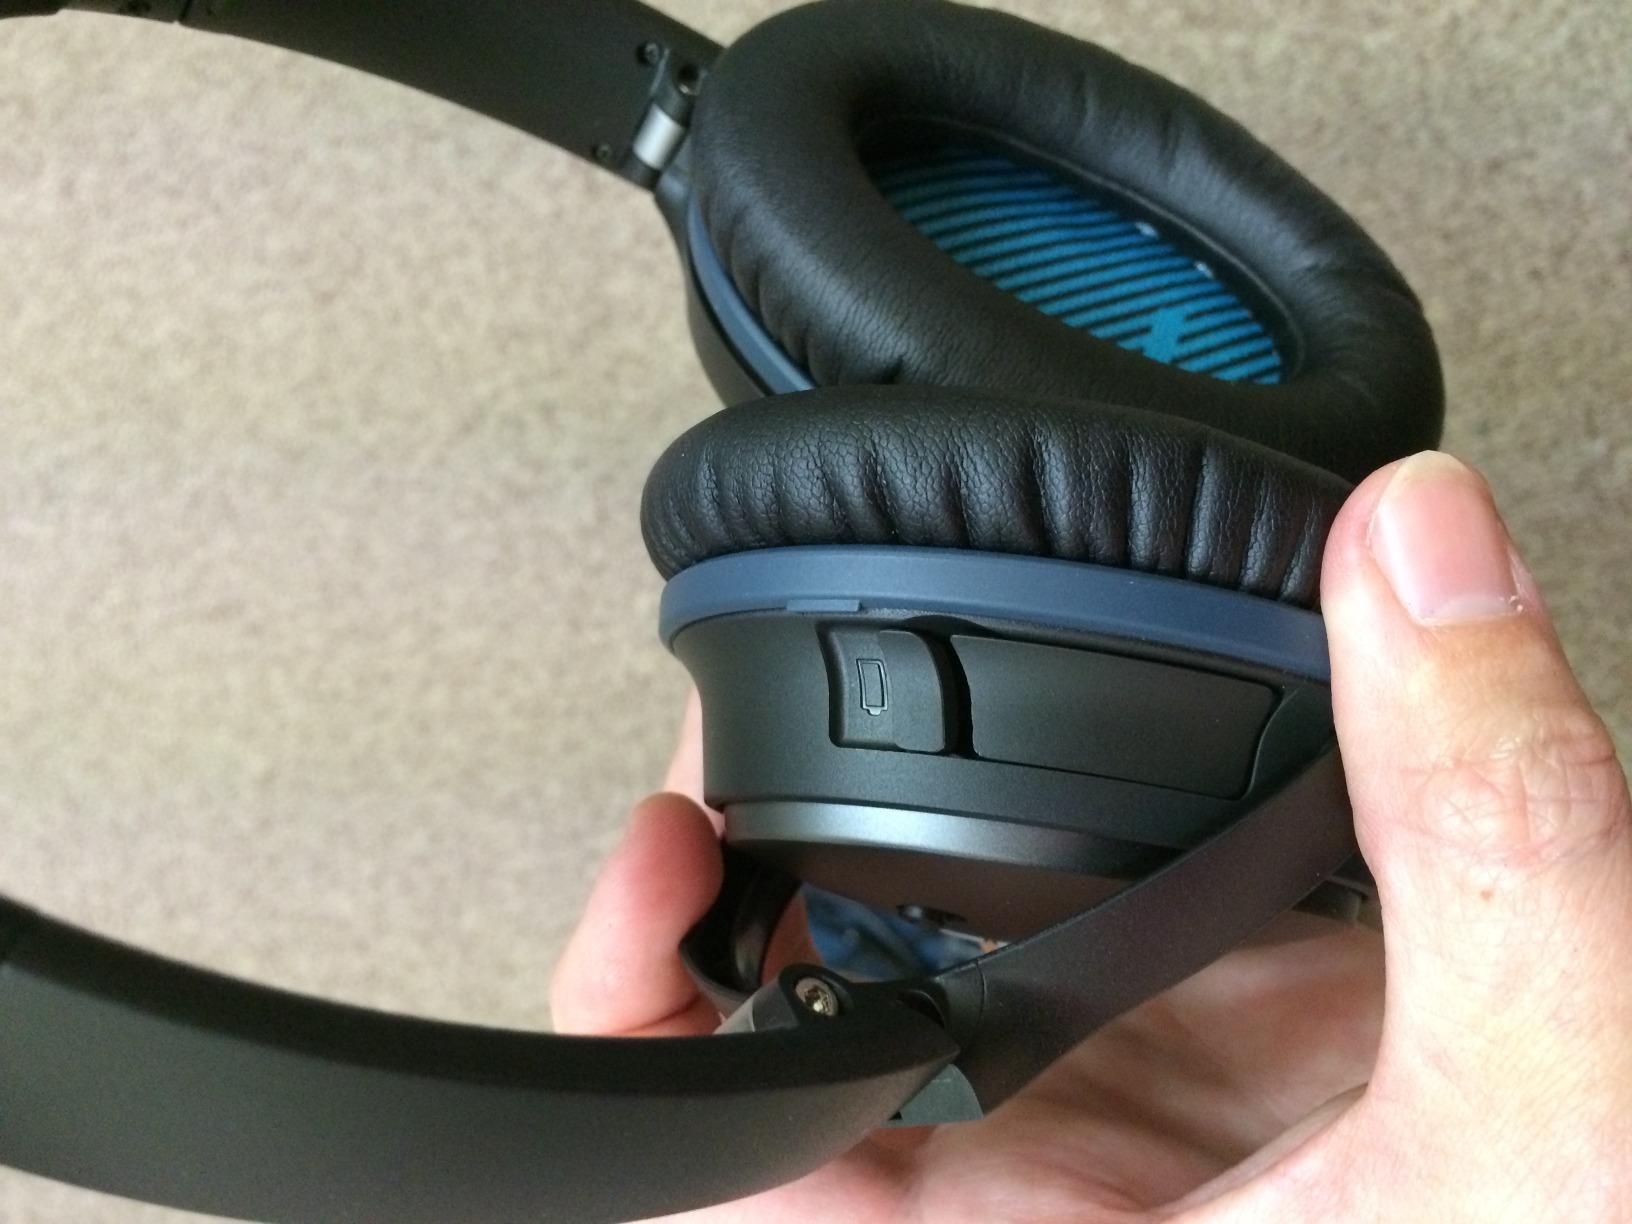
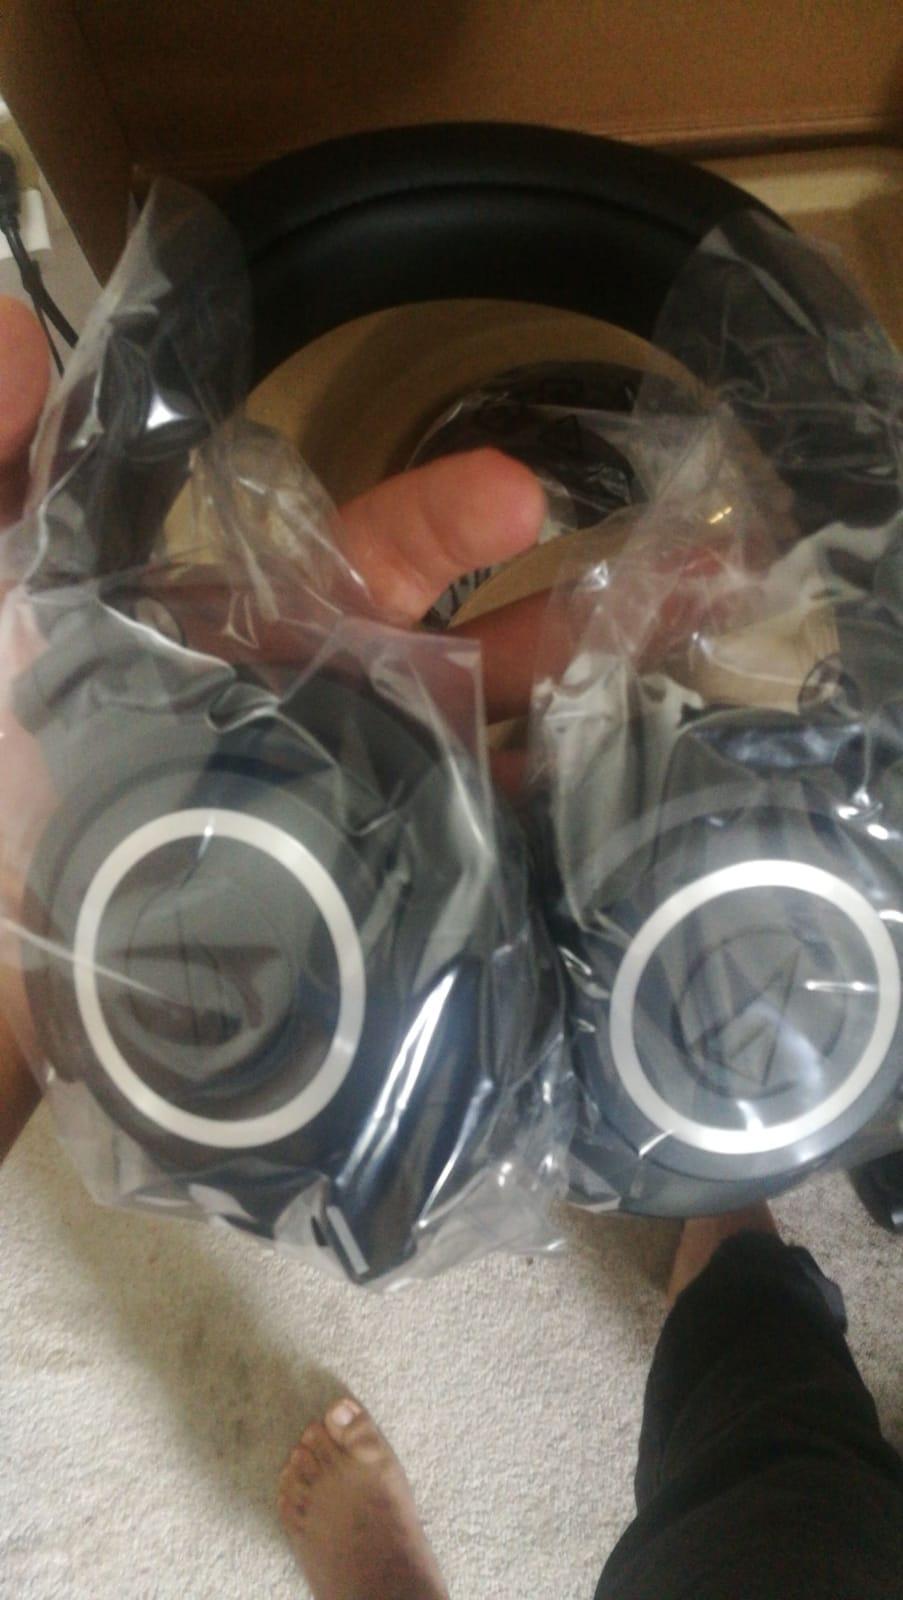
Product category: headphones
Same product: no